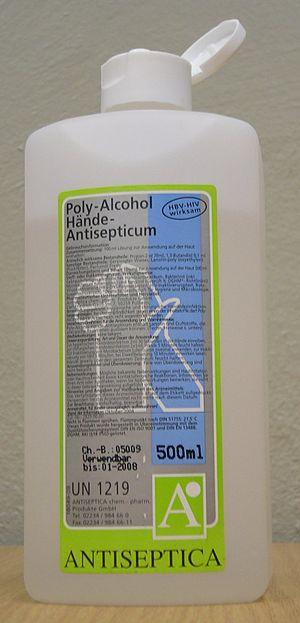
La pratique de l’hygiène des mains, plus simplement désignée par « lavage des mains » consiste en l’application d’une série de mesures destinées à assurer la propreté des mains dans un objectif essentiellement sanitaire.